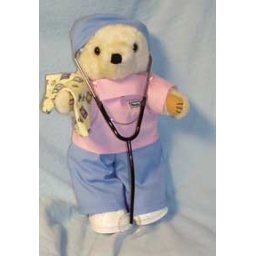
Teddy bear dressed in pink and blue scrubs, with stethoscope and baby blanket